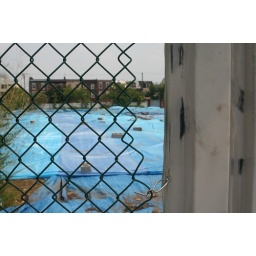
fence in front of blue tarp